Charleston Sofa Super Store fire

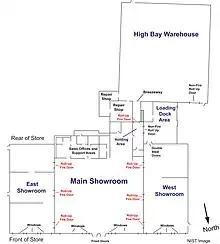
Floor plan of the Charleston Sofa Super Store

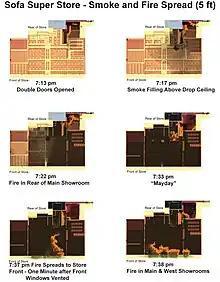
Map of smoke and fire movement at six critical points prepared by NIST

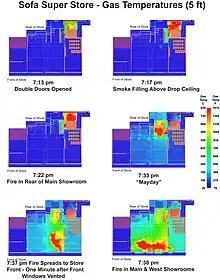
Map of gas temperatures at six critical points prepared by NIST

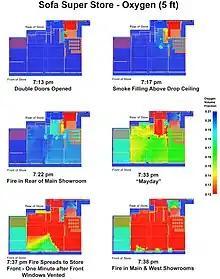
Map of oxygen levels movement at six critical points prepared by NIST

About fifty investigators in all were assigned to the investigation, including the City of Charleston Police Department, the Charleston County Sheriff's Office, the South Carolina State Law Enforcement Division, and the ATF national response team. The ATF confirmed on June 23 that the fire originated in the covered loading dock area situated between the showroom and warehouse buildings, in a pile of trash near an area where employees were known to take smoking breaks. Neither of the destroyed buildings had sprinklers, nor were they required by local codes to have them.